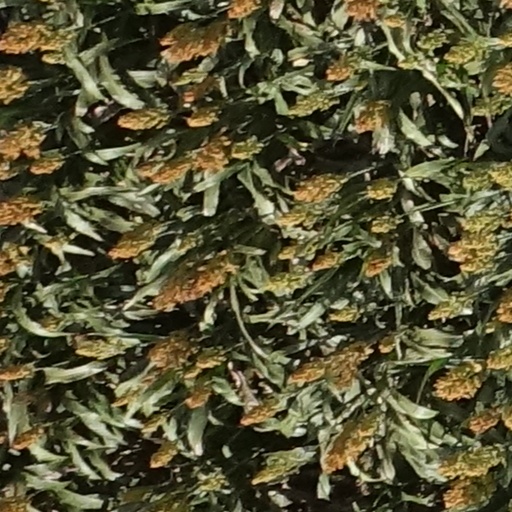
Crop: sorghum